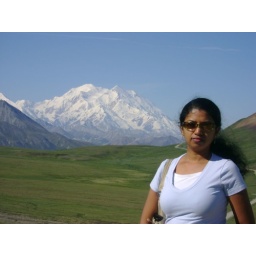
Getting off the tour bus heading to Wonder Lake to stand along with the highest mountain in the USA